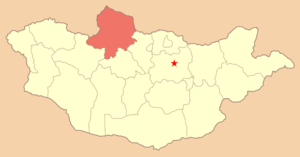
Khövsgöl (provins)
Khövsgöls beliggenhed i Mongoliet
Khövsgöl er en provins i det nordlige Mongoliet. Den har totalt 119 063 indbyggere og et areal på 100 600 km². Provinshovedstaden er Mörön.